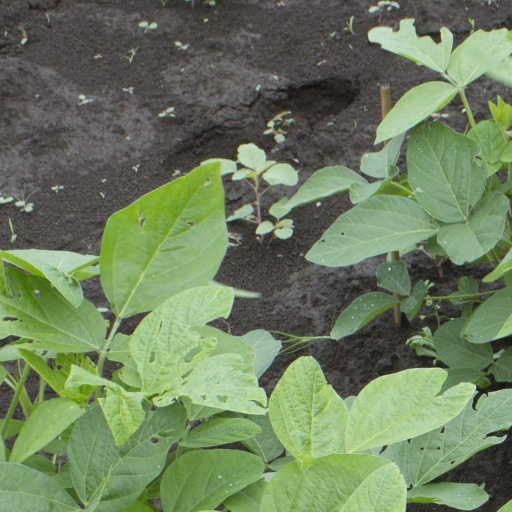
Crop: soybean